1st Worcestershire Artillery Volunteers

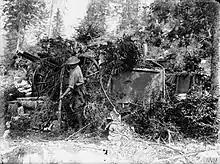
A camouflaged 18-pdr in Italy in 1918.

Later in April 48th (SM) Division began tours of duty on the Asiago plateau, where the guns were manhandled into positions on steep slopes and hidden among trees. The flat-trajectory 18-pdrs had to have lanes cut through the trees to allow them to fire. The division was holding the front line on 15 June when the Austro-Hungarian Army launched its last offensive (the Second Battle of the Piave River). The division was wakened by the effects of the Spanish flu epidemic, but the artillery began their counter-preparation barrage at 03.30 in response to the wild Austrian bombardment, and shortened the range at 05.00 after their own infantry outposts had withdrawn. Thick mist hampered the defensive fire all day and telephone lines were cut by fire, so the batteries had to rely on runners and cyclists for communications, and on their own initiative. CCXLI Brigade reported the use of gas shells by the enemy, and respirators had to be worn at all times. C Battery's observation post (OP) was manned by Lt R.A. Kirby and his signallers as the enemy bombardment started; all the signallers were wounded trying to repair the telephone line, so they resorted to flag signals, calling down fire on the 'SOS' target despite both OP and battery being under heavy gas shelling. As the mist cleared and the guns shifted to a better position, Lt Kirby was also wounded, but a wounded signaller kept contact until the line was repaired. By noon the battery only had three guns left in action. Because of the terrain there was little depth to the British positions, and Austrian infantry penetrating 48th (SM) Division's line got close to the guns, but they remained in action: A Bty engaged an infantry battalion at 15.15, driving it back leaving 2–300 dead and wounded. At the end of the day A Bty had lost a gun and much ammunition to a direct hit, but D Bty had fired over 4500 rounds from its six howitzers. 48th (SM) Division's infantry began counter-attacking that afternoon, and the following morning regained the lost ground. Although the Italian Army staff and press played down the part played by the British force, King Victor Emmanuel III later reviewed a composite battery drawn from CCXLI Bde.